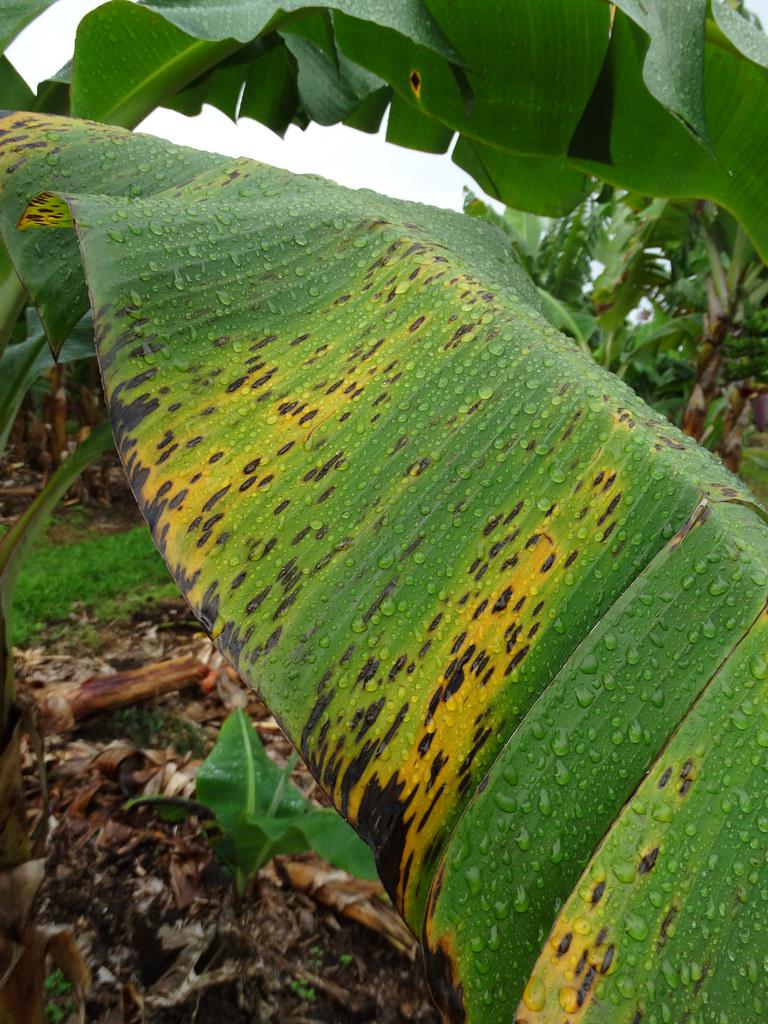
Plant: Banana
Disease: banana black leaf streak